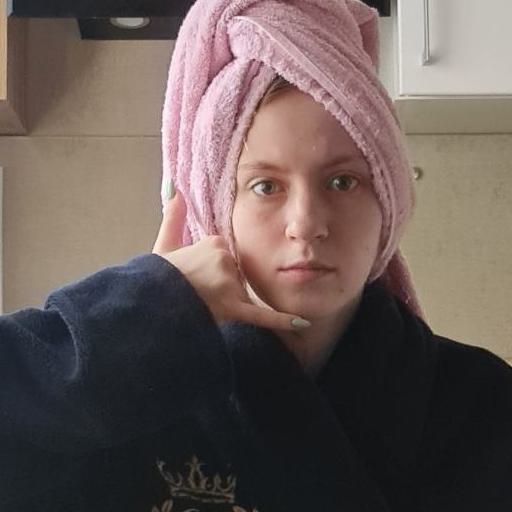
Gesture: call